Economy of Sierra Leone

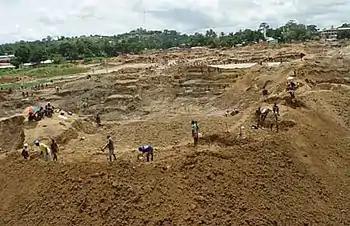
A diamond mine in Kono District

The economy of Sierra Leone is $8.39 billion by gross domestic product as of 2025. Since the end of the Sierra Leone Civil War in 2002, the economy is gradually recovering with a gross domestic product growth rate between 4 and 7%. In 2024, the IMF ranked it the 149th largest economy in the world by PPP.